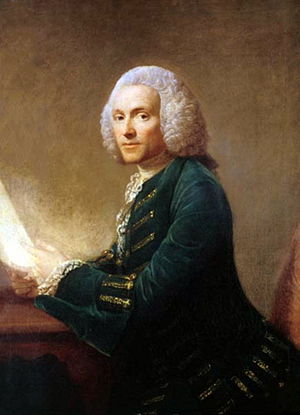
William Hunter
William Hunter var en skotsk læge, bror til John Hunter.